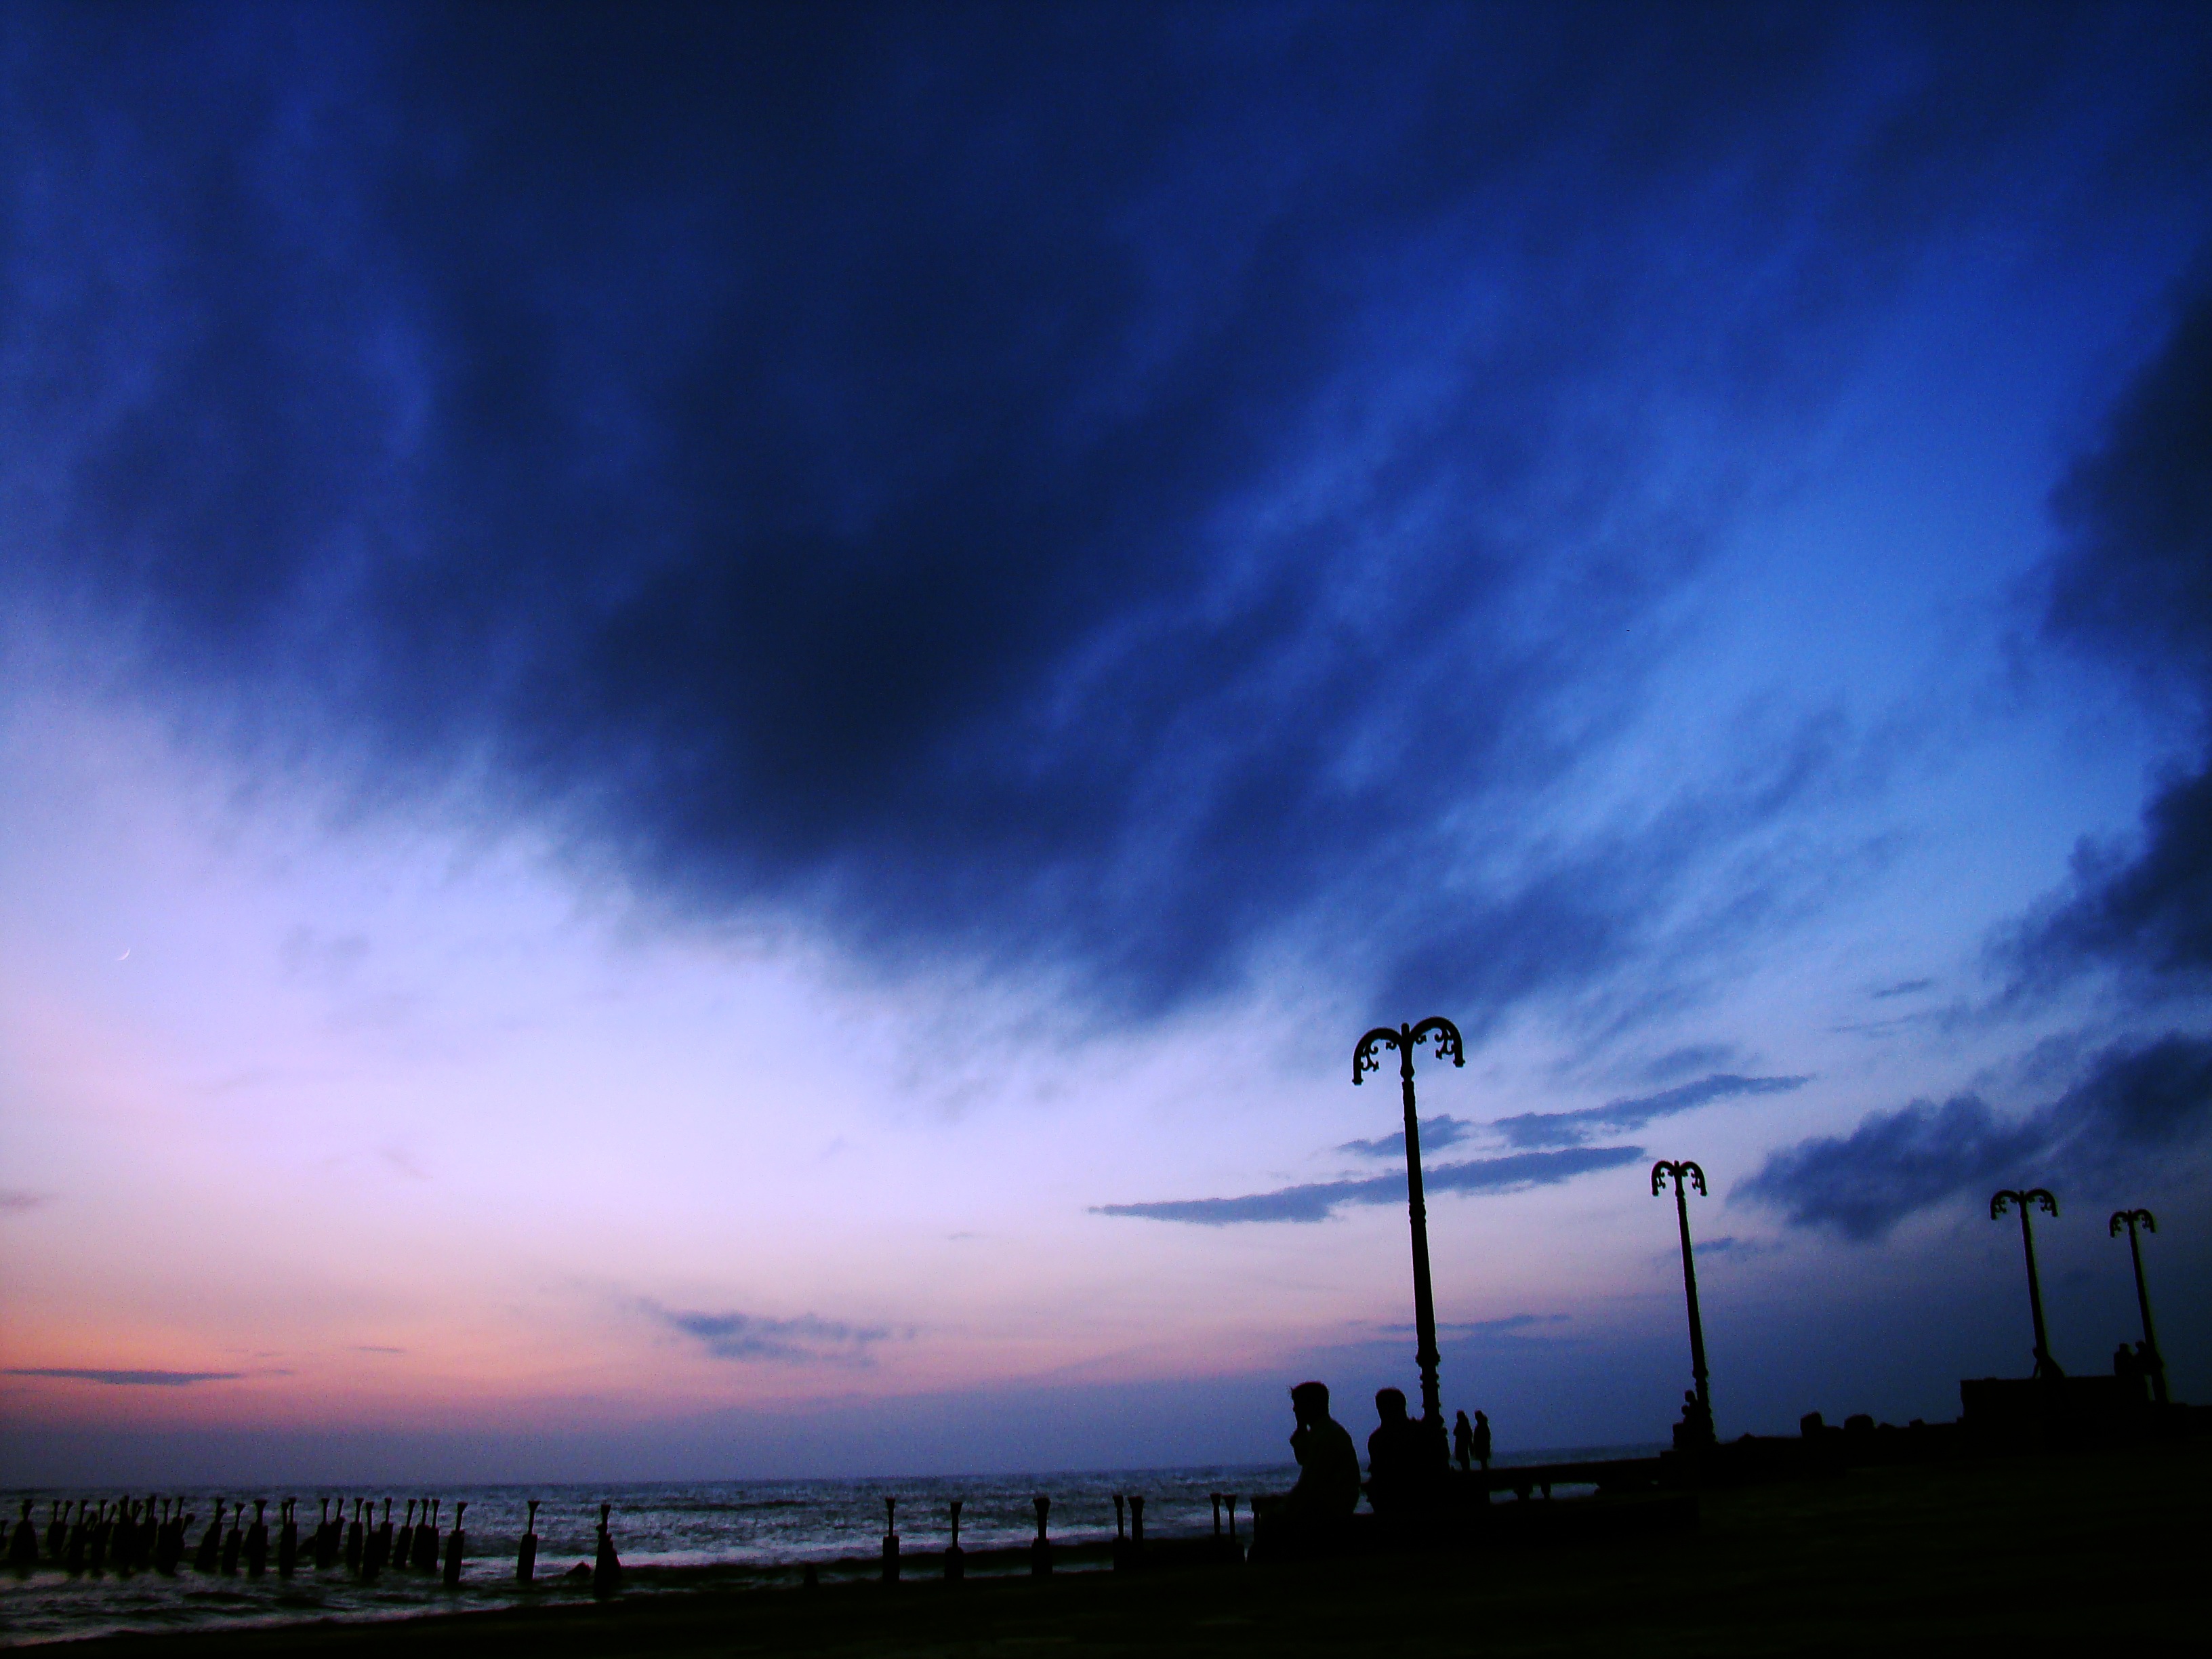
horizon, light, cloud, sky, sunrise, sunset, sunlight, wind, dawn, atmosphere, dusk, evening, weather, darkness, afterglow, meteorological phenomenon